Question: Please indicate a possible affordance area of the bench that can be used for sitting
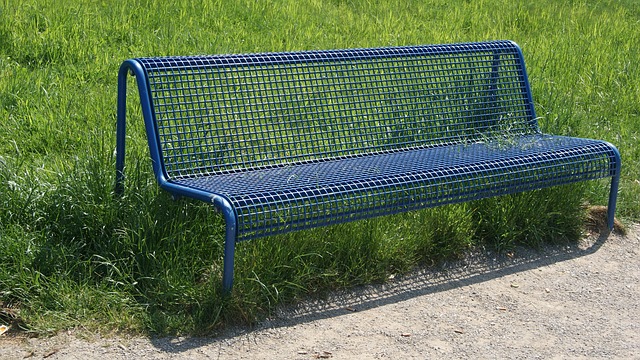
Answer: [171.5, 129, 617.5, 203]